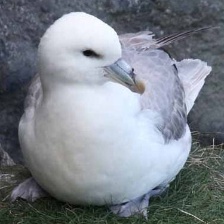
Species: NORTHERN FULMAR
Scientific name: FULMARUS GLACIALIS